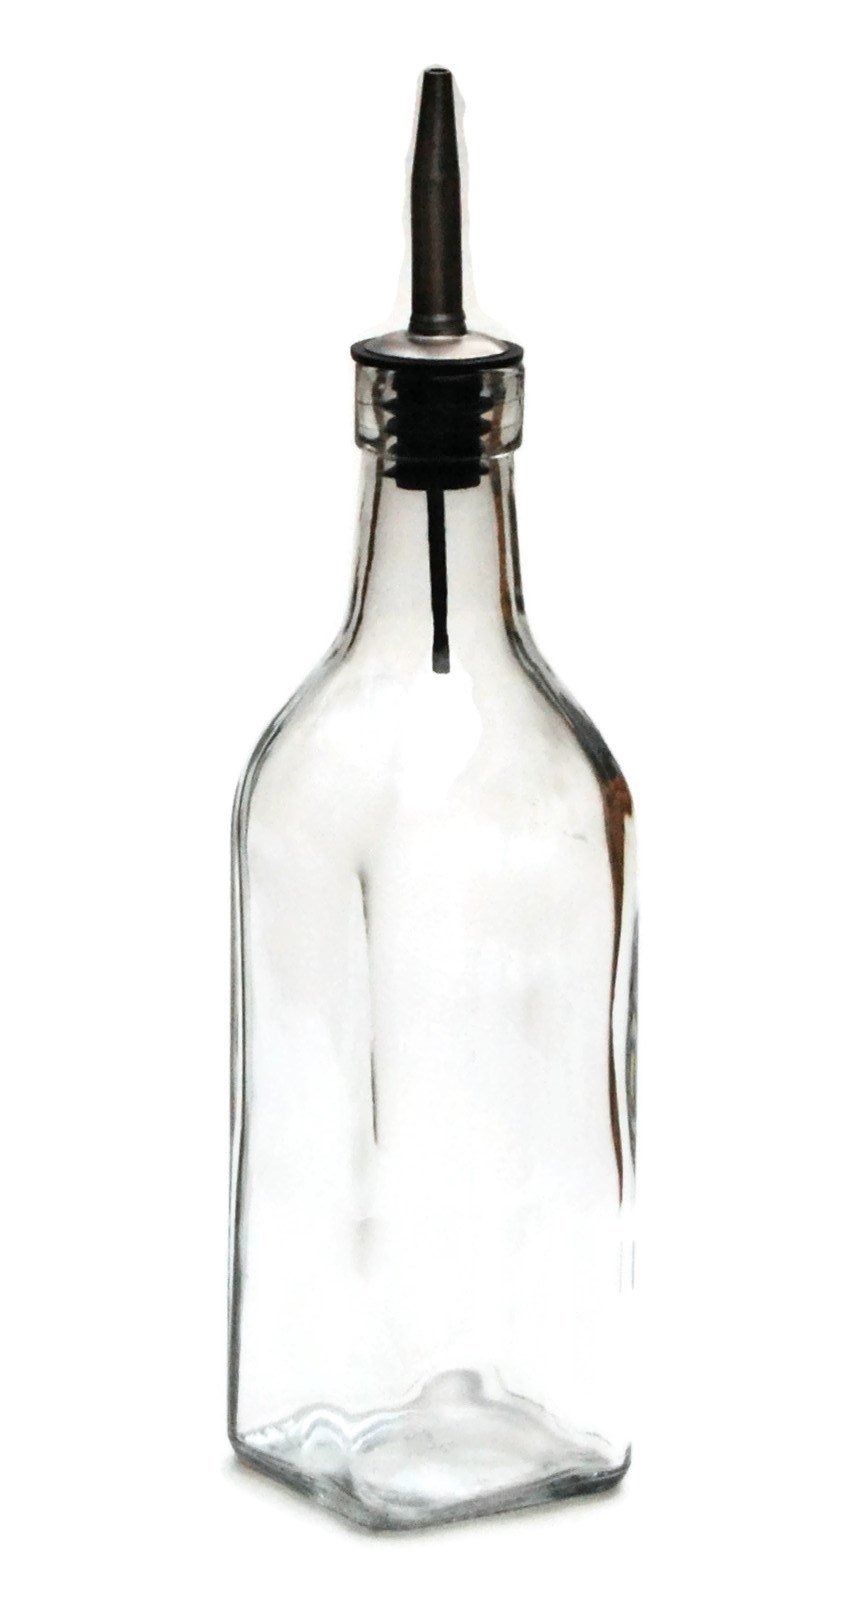
Item Name: Mainstays Oil / Vinegar Bottle
Value: nan
Unit: None

Price: 3.98